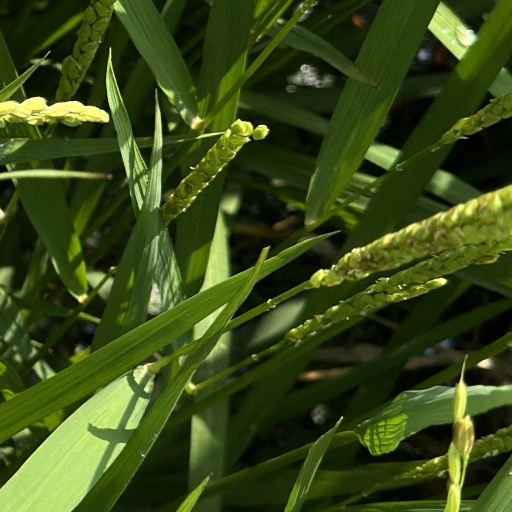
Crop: rice